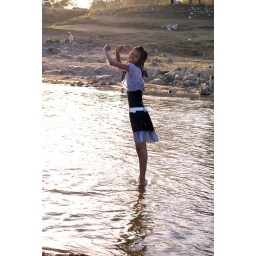
narmada river student playing in water -korambichandpur-bhandara-gondia-korambi-trip for m.j. collage, koradi, nagpurphotography; ashishkumar ujawane, nagpur